Mels railway station

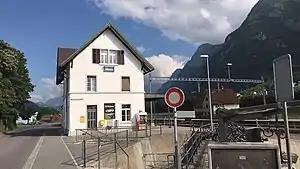
The station building in 2018

Mels railway station is a railway station in Mels, in the Swiss canton of St. Gallen. It is an intermediate stop on the Ziegelbrücke–Sargans line.